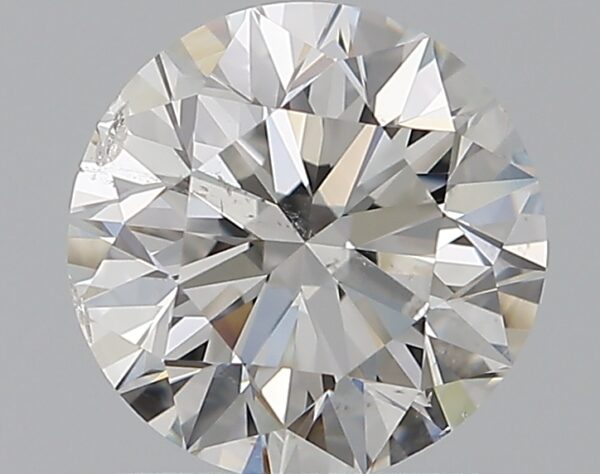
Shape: round
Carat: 1.2
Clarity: SI2
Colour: E
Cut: EX
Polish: EX
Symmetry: EX
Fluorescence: ST
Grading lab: GIA
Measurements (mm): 6.72 x 6.76 x 4.25